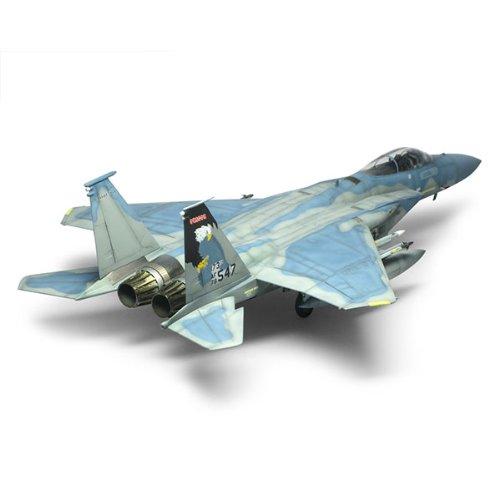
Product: Academy F-15C MSIP II "173rd Fighter Wing" Kit
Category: Toys & Games | Hobbies | Models & Model Kits | Model Kits | Watercraft Kits
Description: Highly detailed cockpit and landing gear.
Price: $24.72
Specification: ProductDimensions:10.6x7.1x3.2inches|ItemWeight:12ounces|ShippingWeight:12ounces(Viewshippingratesandpolicies)|DomesticShipping:ItemcanbeshippedwithinU.S.|InternationalShipping:ThisitemcanbeshippedtoselectcountriesoutsideoftheU.S.LearnMore|ASIN:B00HX5ZFBY|Itemmodelnumber:12506|Manufacturerrecommendedage:14yearsandup